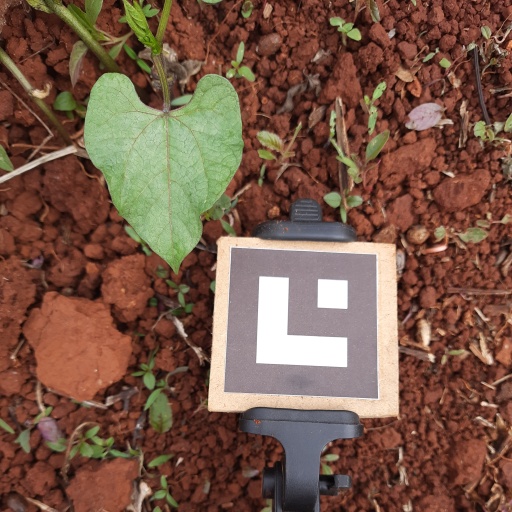
Observations: wavy surface, no eating holes, under cloudy sky